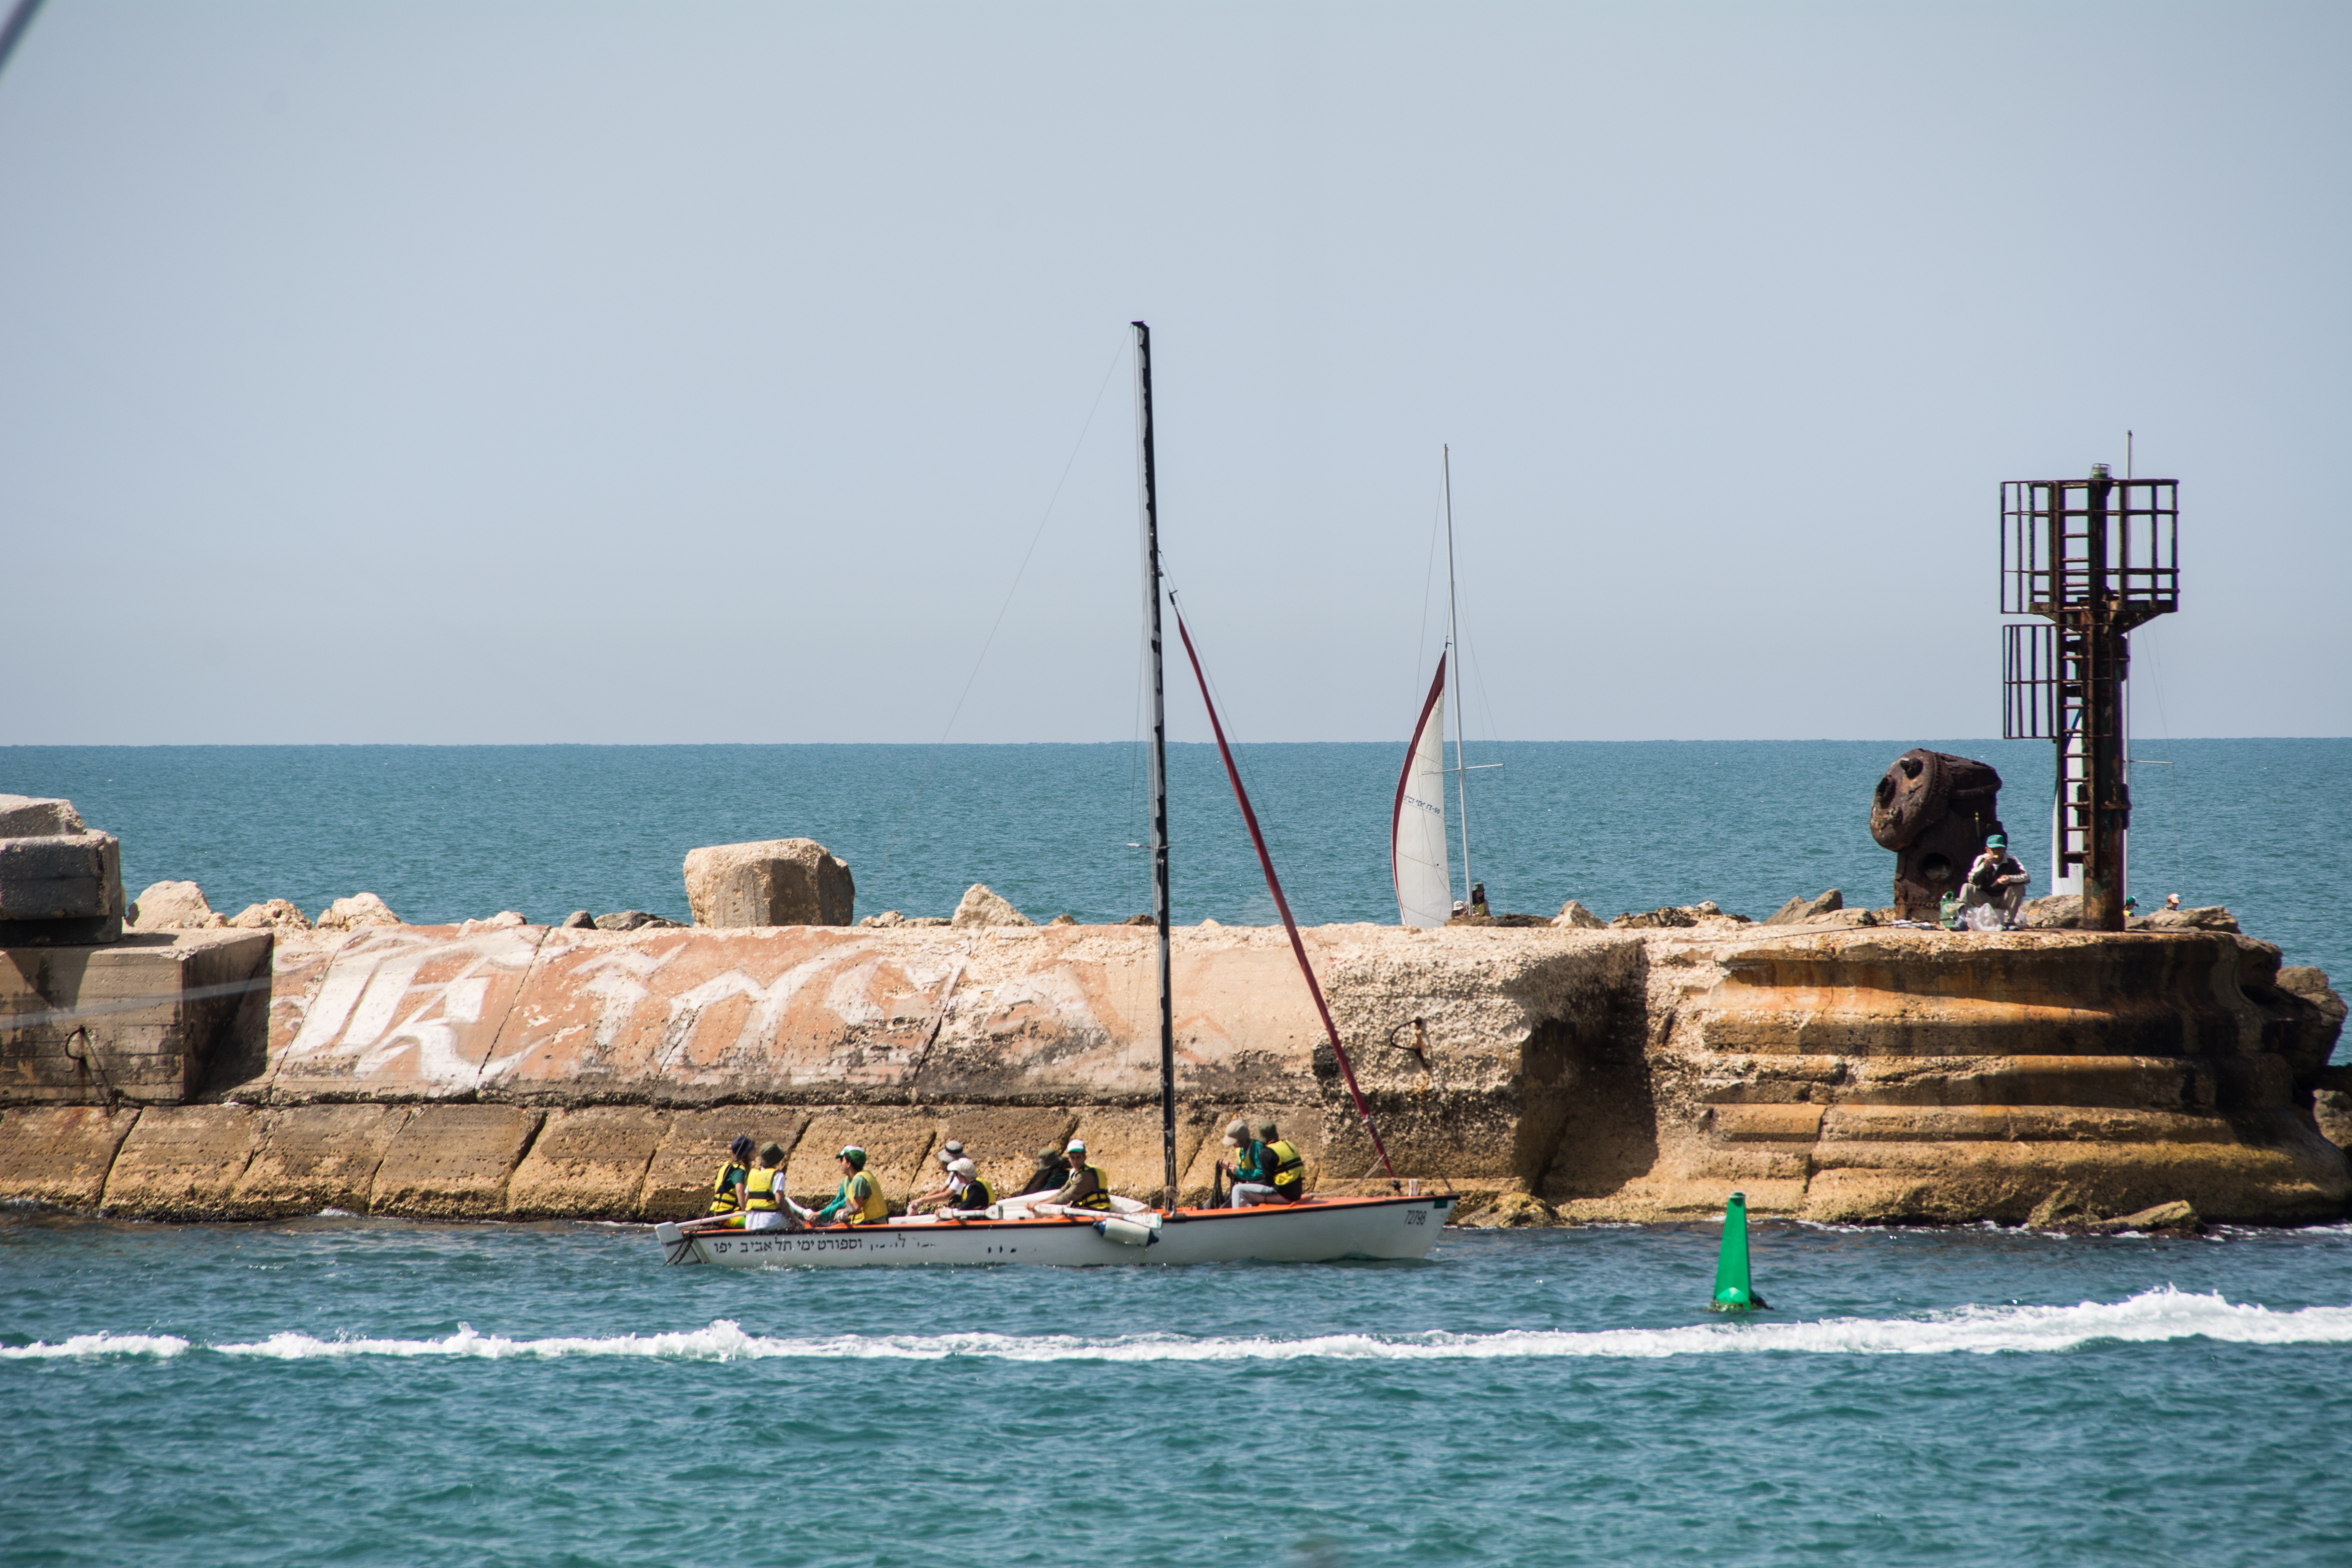
beach, sea, coast, water, ocean, shore, wave, summer, vacation, boot, cove, mediterranean, vehicle, tower, holiday, bay, port, leisure, body of water, boating, sail, breakwater, sailing boat, cape